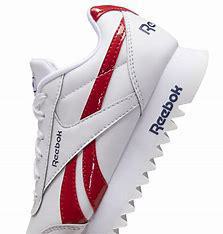
Brand: Reebok
Model: Royal Classic Jogger 2